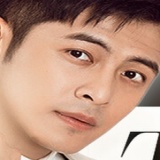
ca sĩ Gin Tuấn Kiệt